Jean Rapp

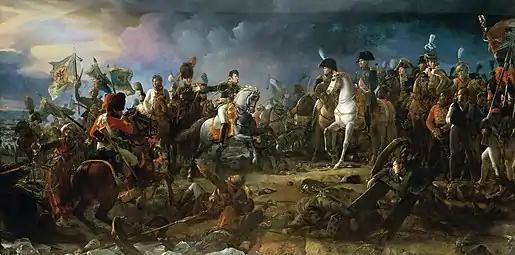
Rapp presents captured Prince Repnin-Volkonsky during the Battle of Austerlitz.

Rapp stayed in the line of fire: at Essling, he led the front of his fusiliers of the "Garde impériale" and carried the day; during the signing of the Treaty of Schönbrunn, he averted a planned attempt on Napoleon by the young Friedrich Staps. Being fluent in German, Rapp acted as a translator for Staps as Napoleon personally interrogated Staps. In Russia, he was wounded by four bullets at the Battle of Borodino on 5–7 September 1812. He saved Napoleon's life a second time by repelling an attack of Don Cossacks near Maloyaroslavets and was again wounded at the passage of the Berezina, fighting alongside Ney in the rear guard. As governor of Danzig, Rapp held the town for a year after the "Grande Armée" left Russia.